Titanic in popular culture

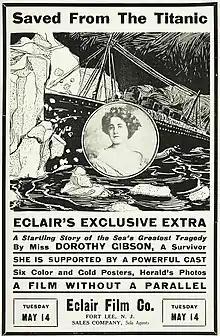
Poster for "Saved from the Titanic" (1912), the first drama film about the disaster

The first drama film about the disaster, "Saved from the Titanic", was released only 29 days after the disaster. Its star and co-writer, Dorothy Gibson, had actually been on the ship and was aboard "Titanic"s No. 7 lifeboat, the first to leave the ship. The film presents a heavily fictionalised version of Gibson's experiences, told in flashback, intercut with newsreel footage of "Titanic" and a mockup of the collision itself. Released in the United States on 14 May 1912 and subsequently shown internationally, it was a major success. However, it is now considered a lost film, as the only known prints were destroyed in a fire in March 1914.